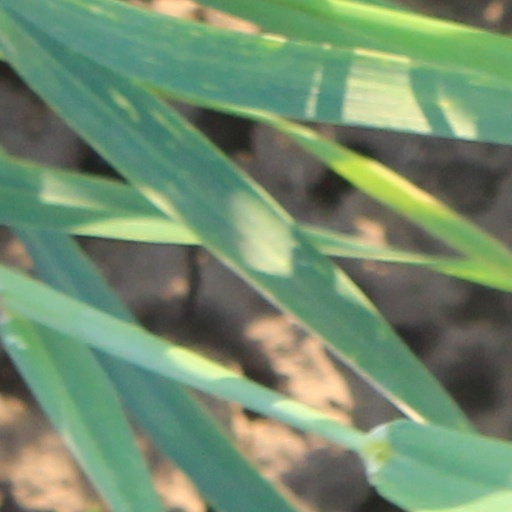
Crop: wheat